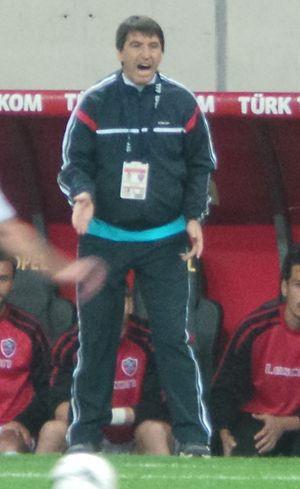
Orhan Çıkırıkçı est un footballeur turc, né le 15 avril 1967 à Kırklareli, dans le nord-ouest de la Turquie.